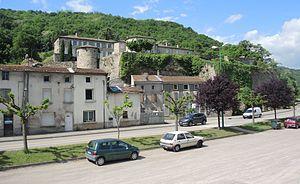
Peyraud détail
La liste des châteaux de l'Ardèche recense de manière non exhaustive les mottes castrales ou châteaux de terre, les châteaux, château fort ou château de plaisance, les châteaux viticoles, les maisons fortes, les manoirs, situés dans le département français de l'Ardèche. Il est fait état des inscriptions et classements au titre des monuments historiques.
Peyraud est une commune française, située dans le département de l'Ardèche en région Auvergne-Rhône-Alpes.